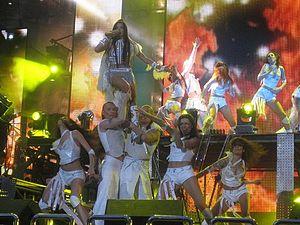
Rouslana Lyjytchko, connue sous le nom d'artiste Ruslana, est une chanteuse, une danseuse et une femme politique ukrainienne née à Lviv le 24 mai 1973 ; elle est la gagnante de l'édition 2004 du Concours Eurovision de la chanson avec Wild Dances.